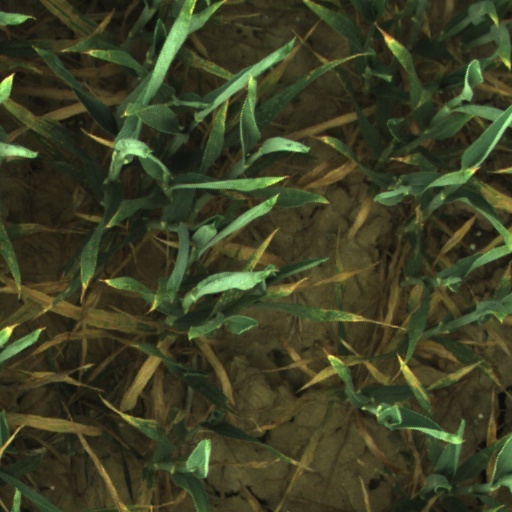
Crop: wheat